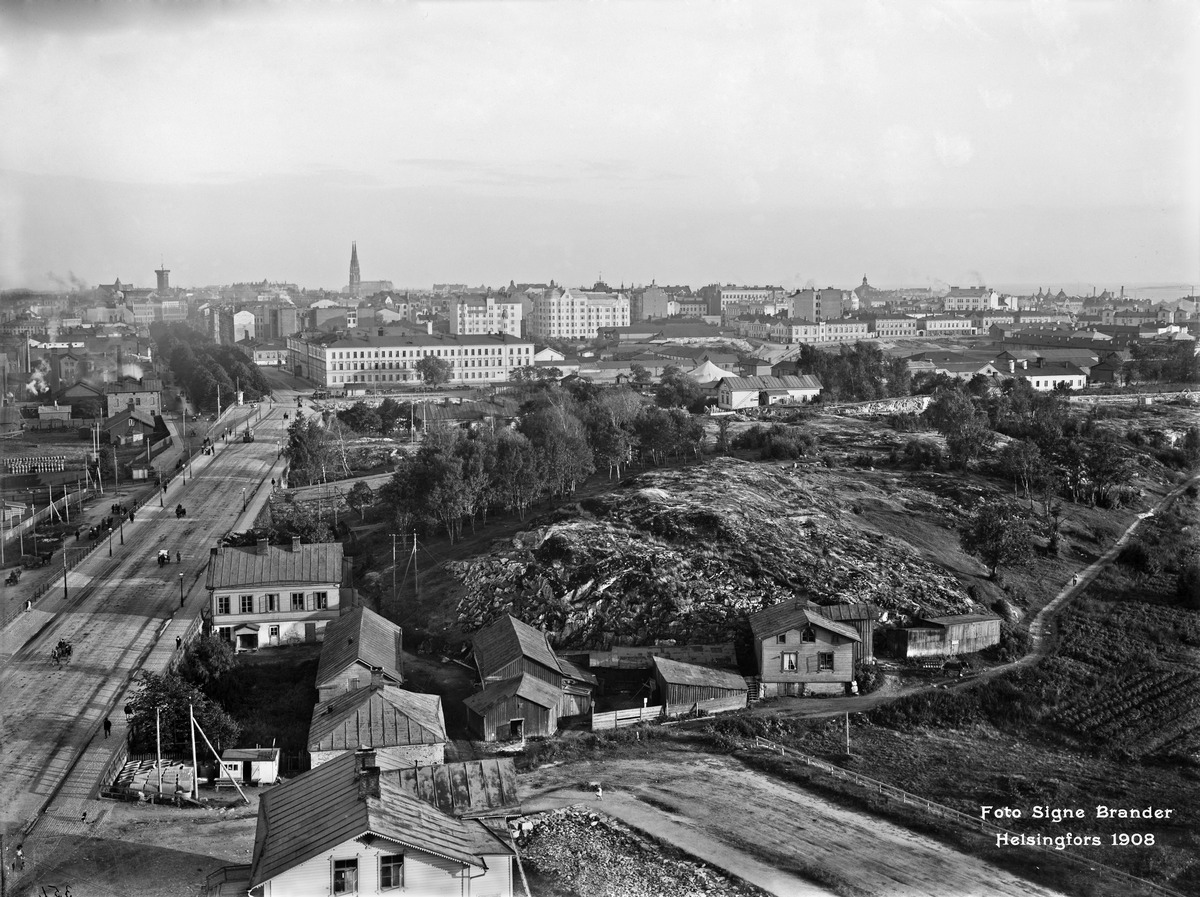
Panoraama Kansallismuseon tornista etelään
sisällön kuvaus: Panoraama Kansallismuseon tornista etelään. Läntinen Viertotie (nykyinen Mannerheimintie). Etualalla Villa Hammarberg. Taustalla Turun kasarmi. mustavalkoinen
Kuvaaja: Brander, Signe, valokuvaaja
Ajankohta: kuvausaika 1908
Paikka: Suomi, Uusimaa, Helsinki, Töölö Helsinki, Etu-Töölö Helsinki, Mannerheimintie 24-22
Aiheet: huvilat, puurakennukset, kasarmit